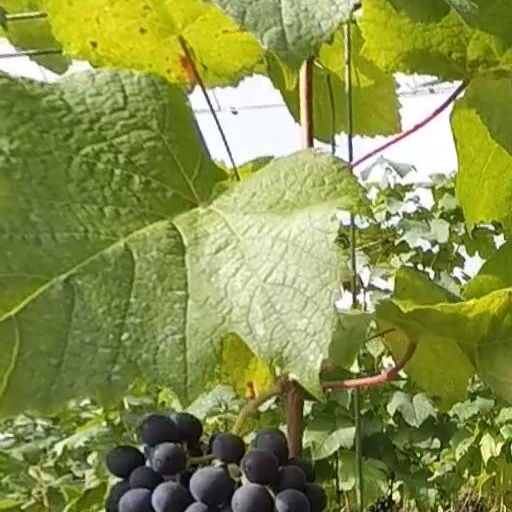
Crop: grape